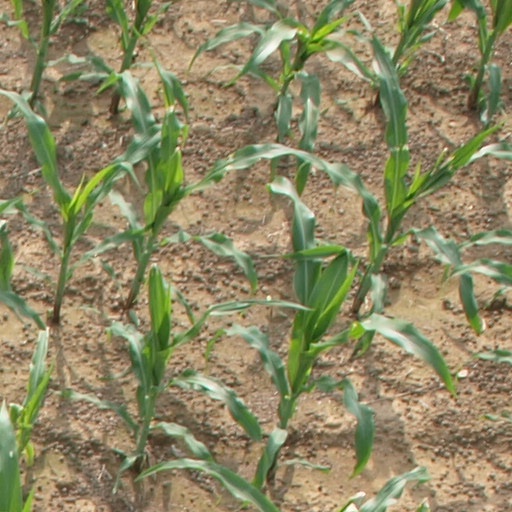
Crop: maize; corn